Chelsea Marshall

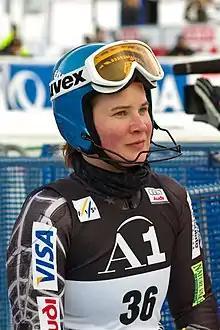
Marshall in 2009

Chelsea Marshall (born August 14, 1986, in Randolph, Vermont) is an American alpine ski racer who has competed since 2002. Her best World Cup finish was eighth in a downhill event in Italy in 2008.